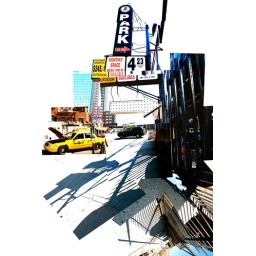
The shadows on the ground pointed towards the early bird special parking on the 10th avenue in Chelsea.